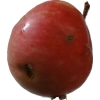
Label: Apple 10